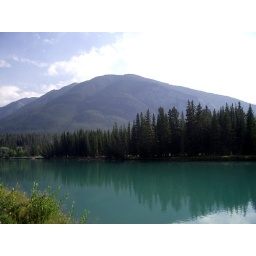
A river around Banff. half of the water comes from Lake Louis.